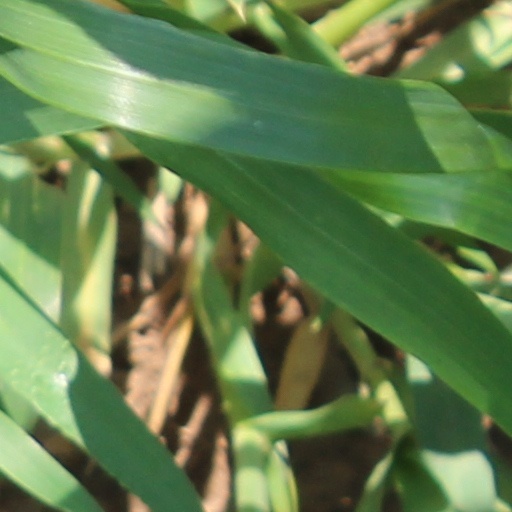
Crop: wheat